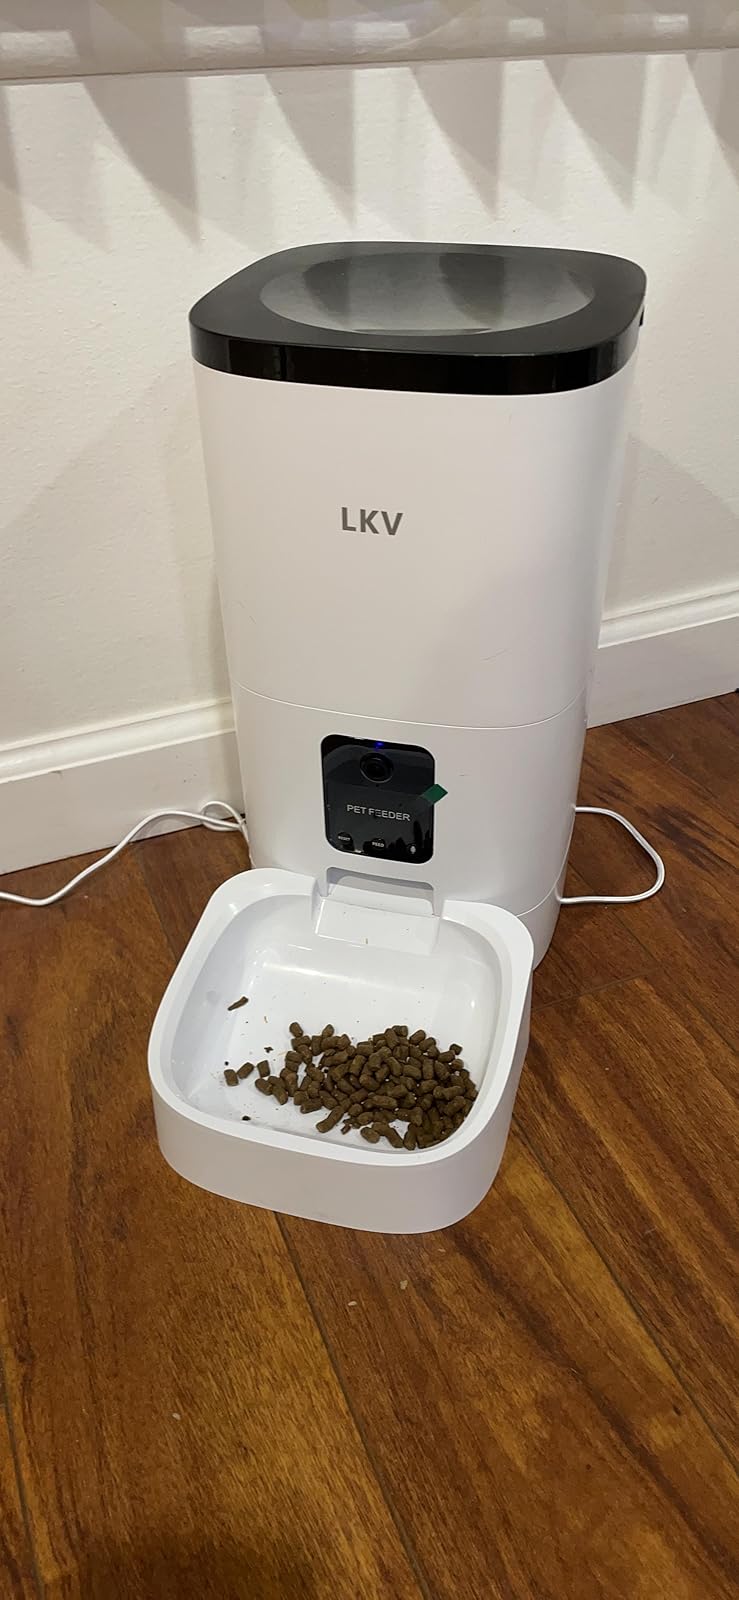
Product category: items_feeder
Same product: yes